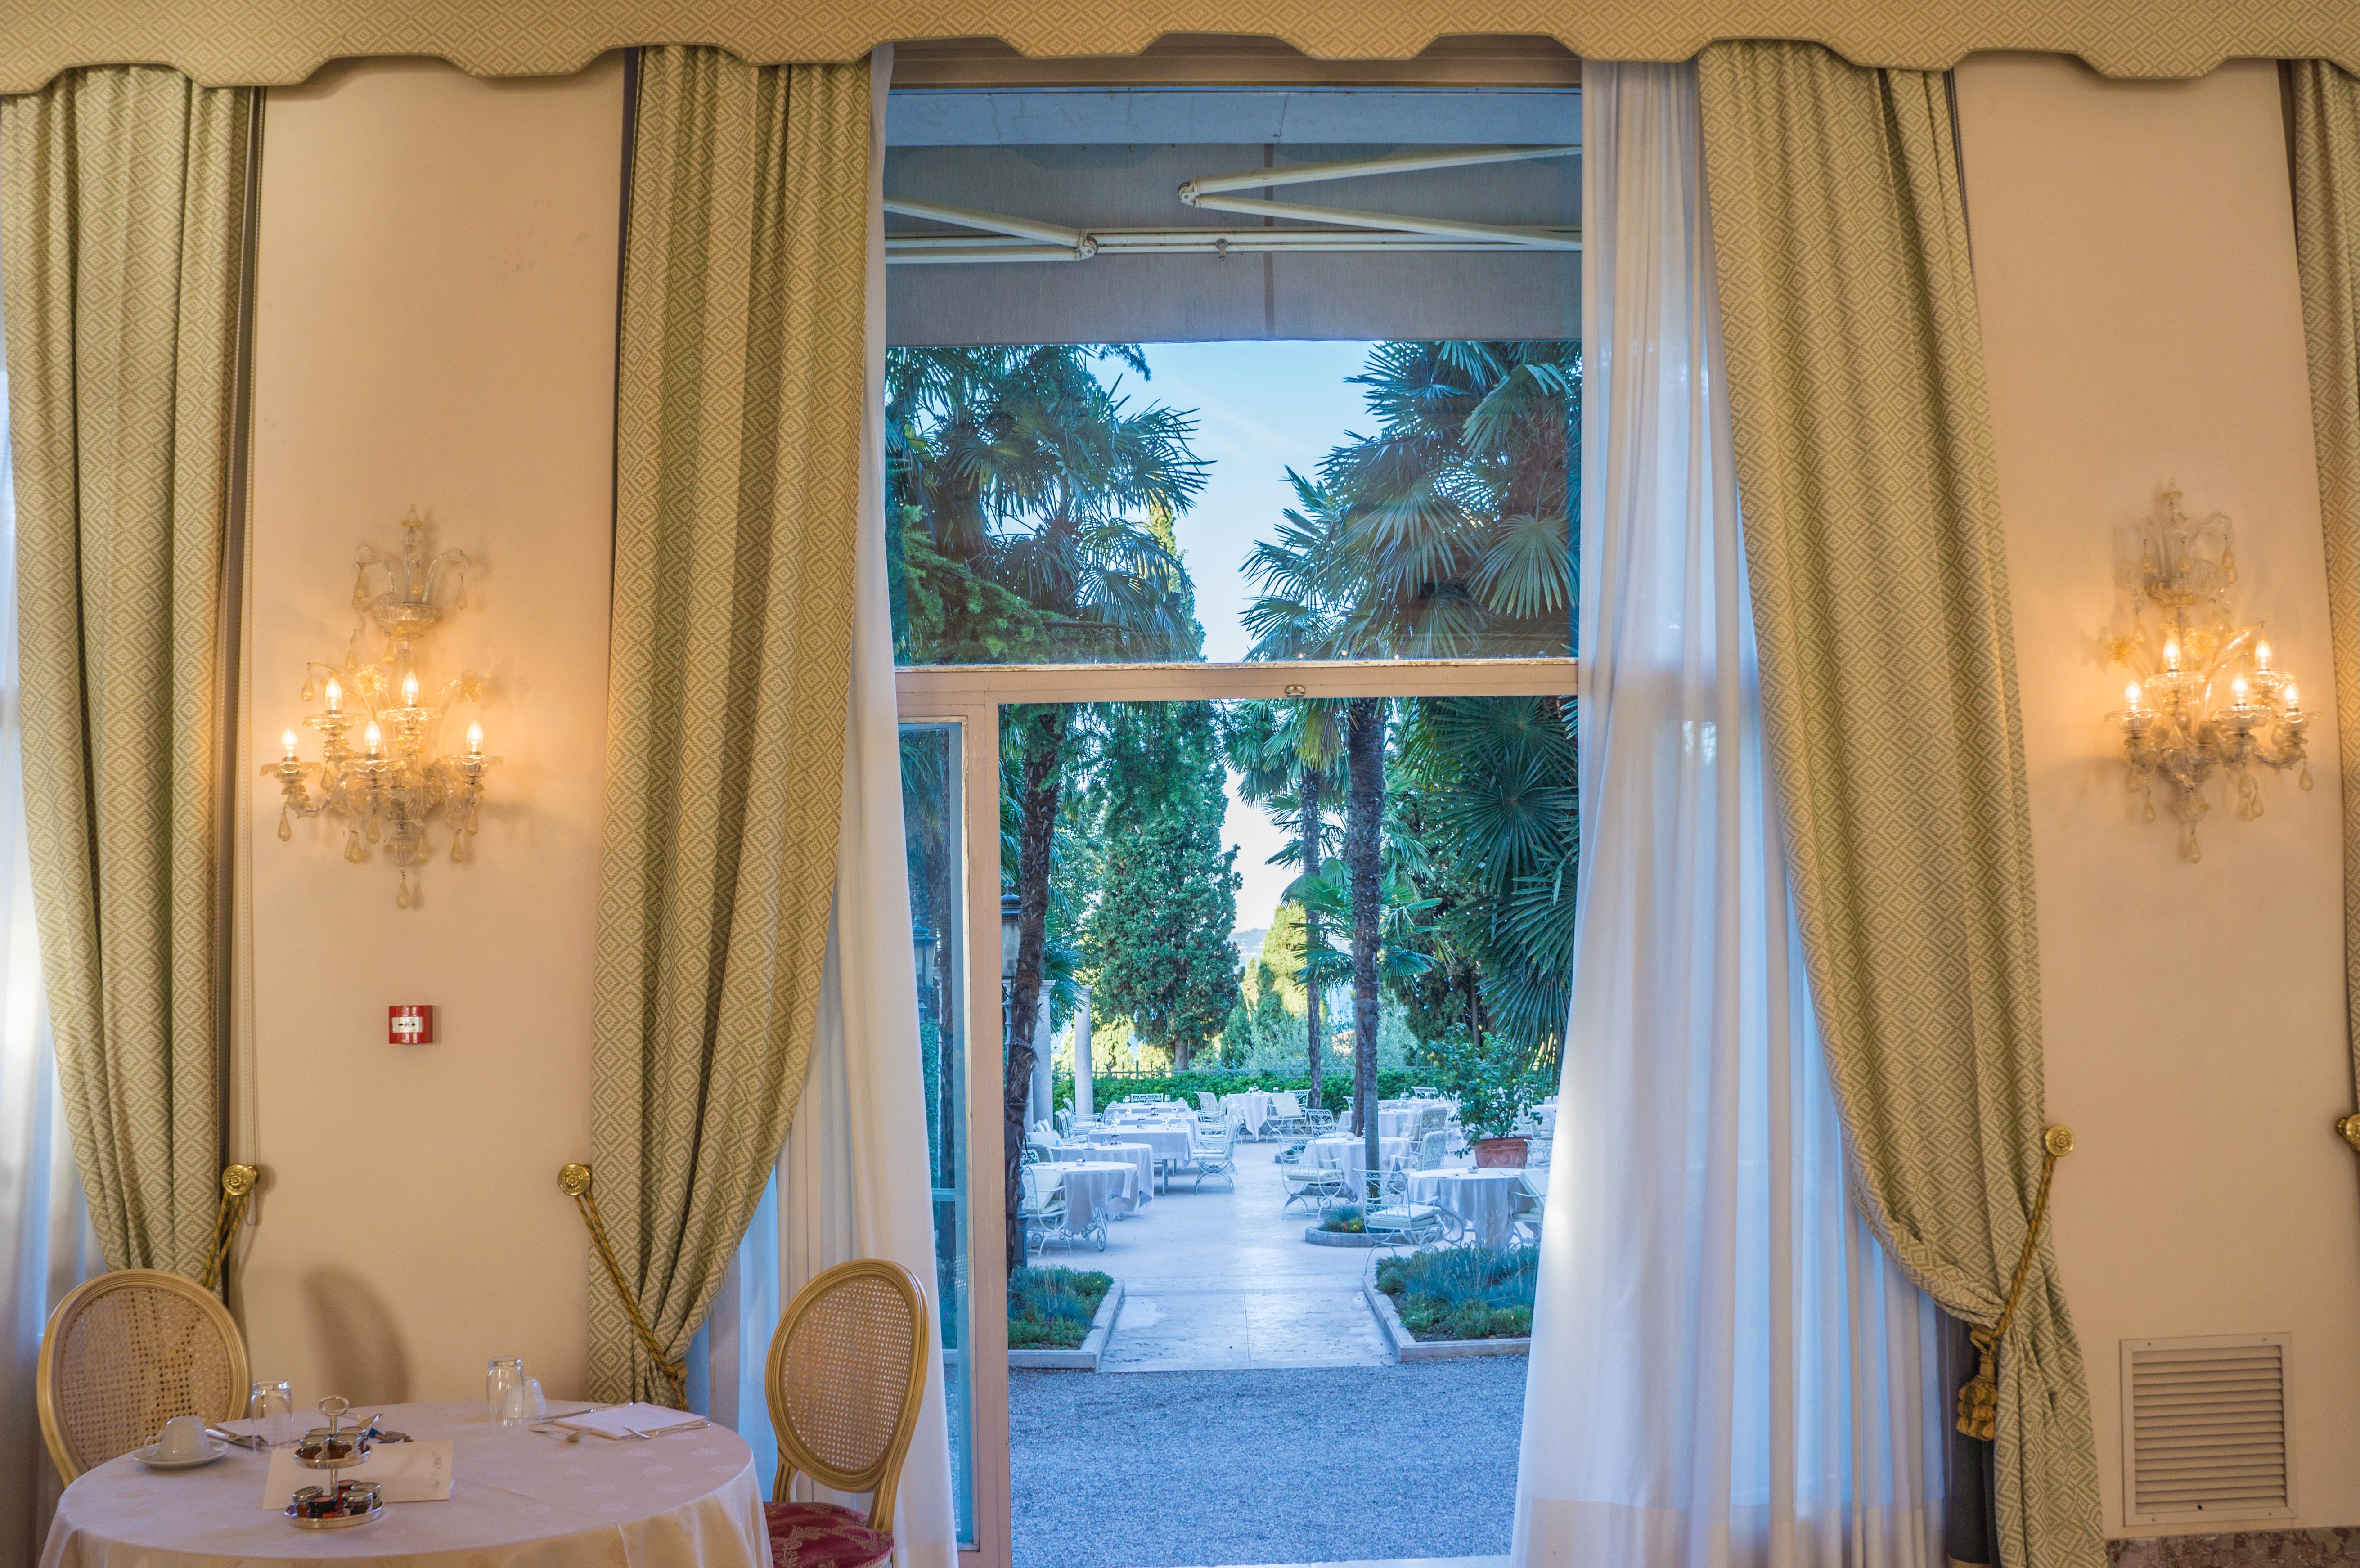
architecture, interior, window, view, restaurant, decoration, food, curtain, italy, drink, room, eat, decor, material, interior design, textile, eating, luxury, design, ornate, hotel, dining, culture, history, estate, elegance, lake garda, sirmione, restaurant interior, villa cortine palace, breakfast room, window covering, window treatment